Southwestern Community College (North Carolina)

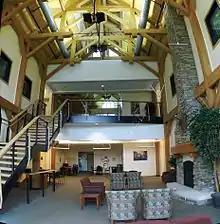
Inside the Macon Campus, 2009.

In 2003 SCC partnered with Drake Enterprises and the Eastern Band of Cherokee to form BalsamWest FiberNET, LLC. This partnership was established in order provide direct network access to Western North Carolina, North Georgia, and Eastern Tennessee, an area which had been experiencing extremely high network access costs, and limited access. Currently the OC192 fiber loop is in final stages of production.